Ishinomakiayumino Station

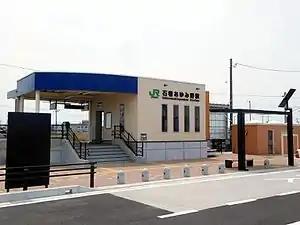
Ishinomakiayumino Station in May 2016

is a railway station on the Senseki Line in the city of Ishinomaki, Miyagi, Japan, operated by East Japan Railway Company (JR East).